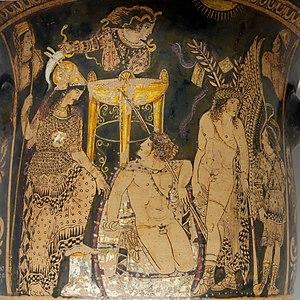
Oreste à Delphes. Cratère en cloche paestan à figures rouges, vers 330 av. J.-C.
Dans la mythologie grecque, les Érinyes ou Érinnyes, ou parfois « déesses infernales » sont des divinités persécutrices. Selon Eschyle, elles sont transformées en σεμναὶ / semnaì, « vénérables », après l'acquittement d'Oreste, à l'occasion duquel Athéna aurait obtenu qu'elles devinssent des divinités protectrices d'Athènes comme gardiennes de la justice. Euripide les a identifiées aux Euménides. Elles correspondent aux Furies chez les Romains.
Delphes est le site d'un sanctuaire panhellénique, situé au pied du mont Parnasse, en Phocide, où parle l'oracle d'Apollon à travers sa prophétesse, la Pythie qui était assise dans une salle du temple d’Apollon et parlait au nom du dieu. Elle répondait aux questions qui lui étaient posées ; ces réponses étaient aussitôt traduites en phrases par des prêtres. Delphes abrite également l'Omphalos ou « nombril du monde ». Investie d'une signification sacrée, le sanctuaire est, du VIᵉ au IVᵉ siècle av. J.-C., le véritable centre et le symbole de l'unité du monde grec. Les sanctuaires panhelléniques sont des complexes architecturaux extérieurs aux cités. Ils constituent les seuls lieux où tous les anciens Grecs, et certains barbares prennent part à des célébrations religieuses communes.
La céramique paestane à figures rouges est une production artisanale et artistique de la cité antique de Paestum, fondée au sud de la Campanie vers 600 avant notre ère. La colonie grecque, appelée Poseidonia, prend le nom de Paiston au moment de sa conquête par les Lucaniens, puis celui de Paestum au moment de sa conquête par les Romains en 272 av. J.-C. La céramique paestane est l'une des cinq productions régionales italiotes à figures rouges traditionnellement identifiées, avec les styles lucanien, apulien, campanien, et sicilien.